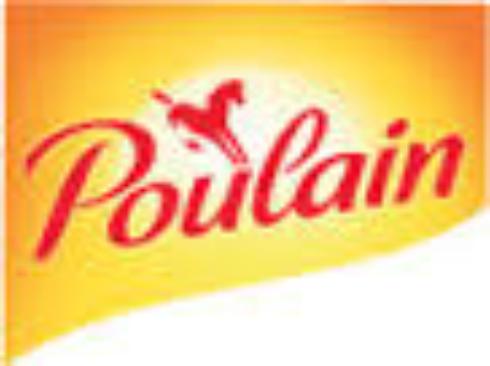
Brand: Poulain
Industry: Food